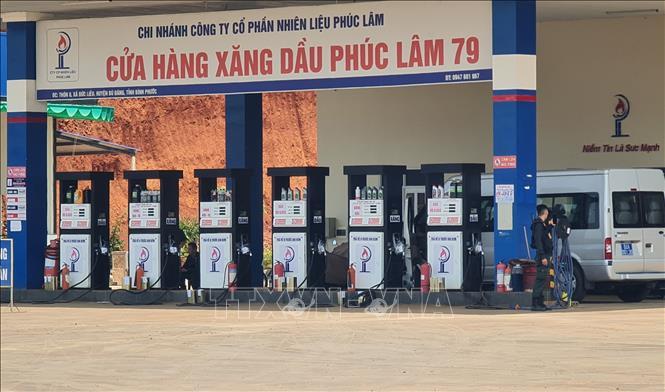
một chiếc ô tô đang xuất hiện ở bên trong cây xăng